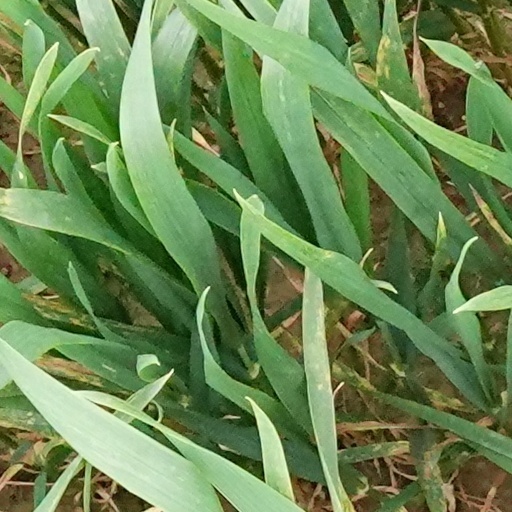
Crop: wheat